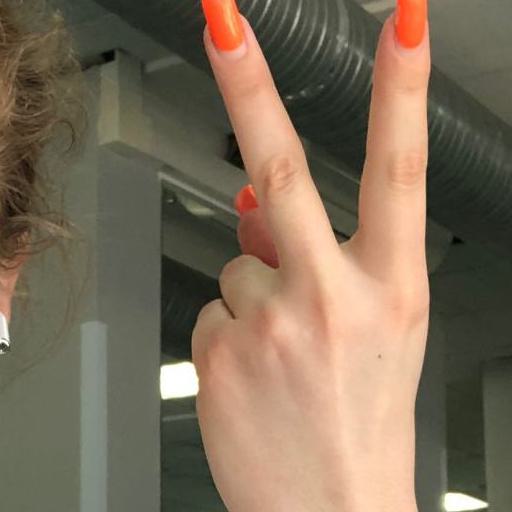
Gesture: peace_inverted